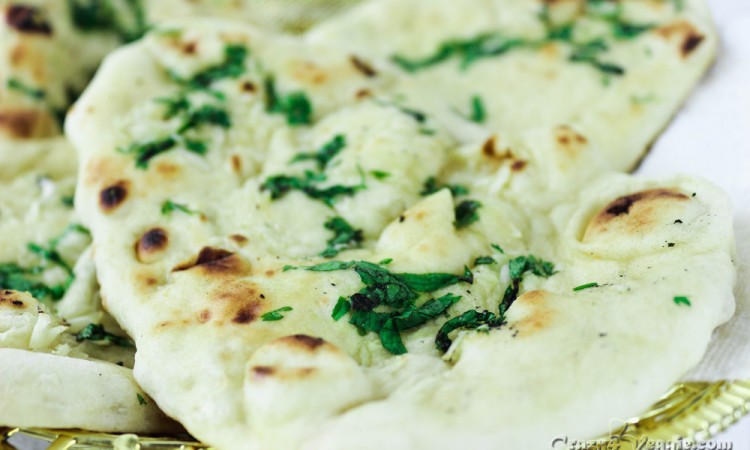
Dish: butter_naan